Flags from Macha

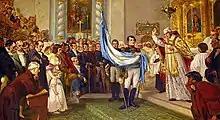
The priest Juan Ignacio Gorriti blessing the flag.

The First Triumvirate was later replaced by the Second Triumvirate, with a more liberal ideology, who called the Asamblea del Año XIII. This assembly authorized to use the flag as a War flag, but not as a national one. The first oath to the newly approved flag was on February 13, 1813, next to the Salado River, which is also known since then as ""Río Juramento"" ("Oath River"). The first battle fought with the approved flag was the Battle of Salta, a decisive patriotic victory that achieved the complete defeat of royalist Pío Tristán. The army moved to the north, but was defeated at the battles of Vilcapugio and Ayohuma. After those defeats, the army retreated to the south. Fearing that the enemy armies got the flags, he left them to the care of the parish priest of Macha, which hid them behind a Saint Teresa of Avila's portrait in a chapel near the small hamlet of Titiri. Belgrano was summoned back to Buenos Aires, and sent to Europe in diplomatic mission, and the flags were considered to be lost.